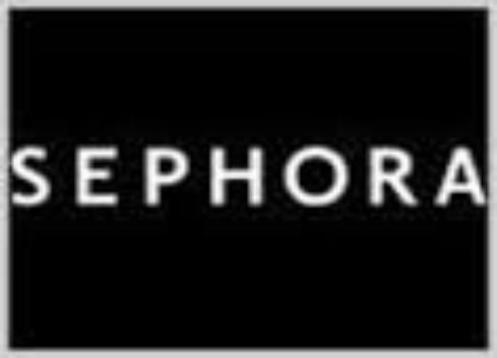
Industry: Necessities